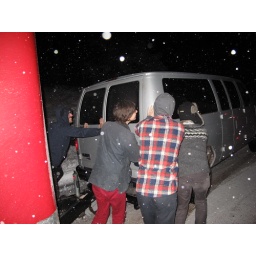
The doomed trailer forces us to push the van up a hill in snowy Nevada.